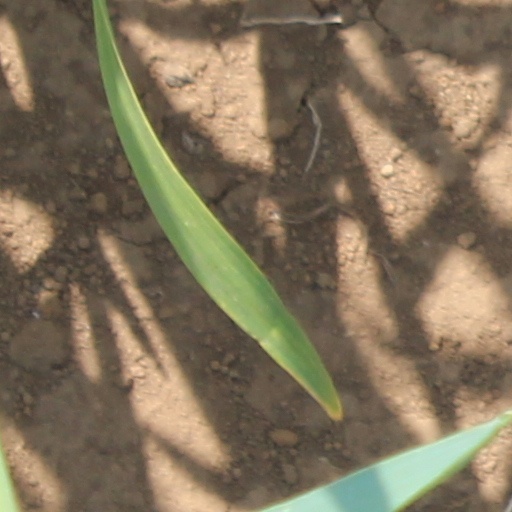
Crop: wheat